Bodelwyddan

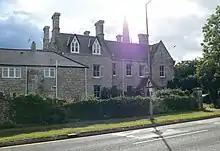
Bodelwyddan Church Vicarage

Bodelwyddan has over sixty listed buildings within its boundary. Bodelwyddan Castle and the Faenol Fawr are two of the oldest buildings.